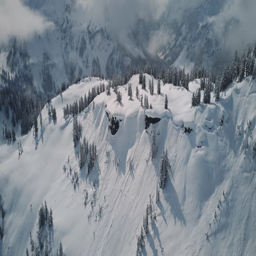
aerial drone footage over the snow in the mountains .